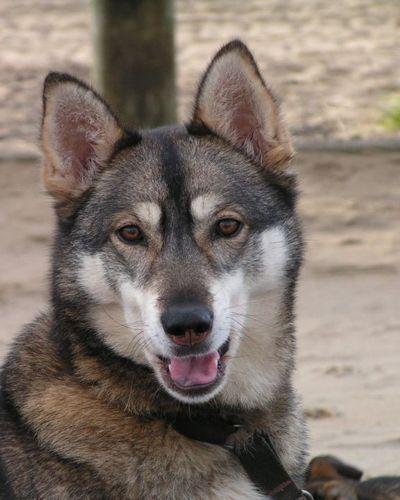
Siberian_husky